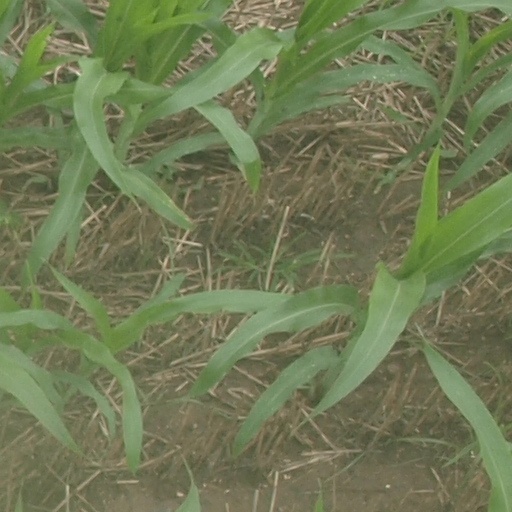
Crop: maize; corn